Hollywood Heights (TV series)

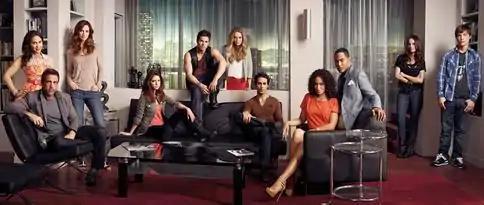
Pictured: (standing, l-r) Melissa (Ashley Holliday), Nora (Jama Williamson), Eddie (Cody Longo, on ledge), Chloe (Melissa Ordway), Kelly (Yara Martinez), Adam (Nick Krause) (sitting, l-r) Max (Carlos Ponce), Loren (Brittany Underwood), Tyler (Justin Wilczyniski), Traci (Shannon Kane), Jake (Brandon Bell)

The original telenovela was first broadcast on Canal de las Estrellas in 1990, and later on Univision in the United States. "Alcanzar una estrella" won a TVyNovelas Award for "Best Telenovela of the Year" in 1991. The telenovela's success led to the making of a film, "Más que alcanzar una estrella", and a sequel telenovela, "Alcanzar una estrella II", starring Sasha Sokol and Ricky Martin.